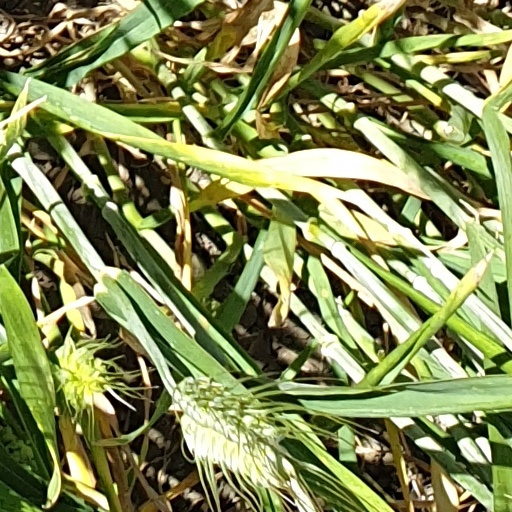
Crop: wheat